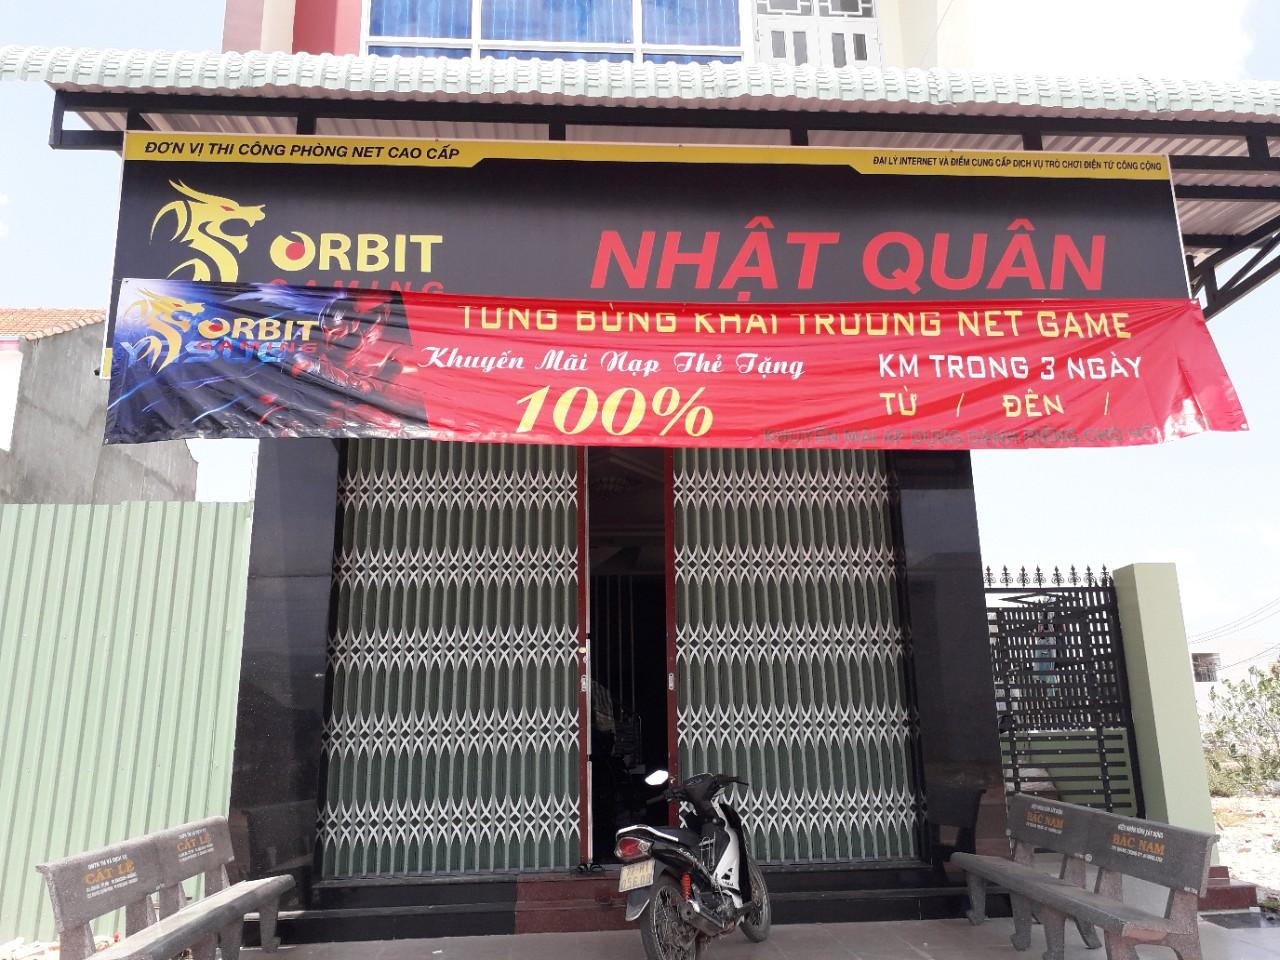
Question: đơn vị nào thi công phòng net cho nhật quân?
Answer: đơn vị orbit thi công phòng net cho nhật quân